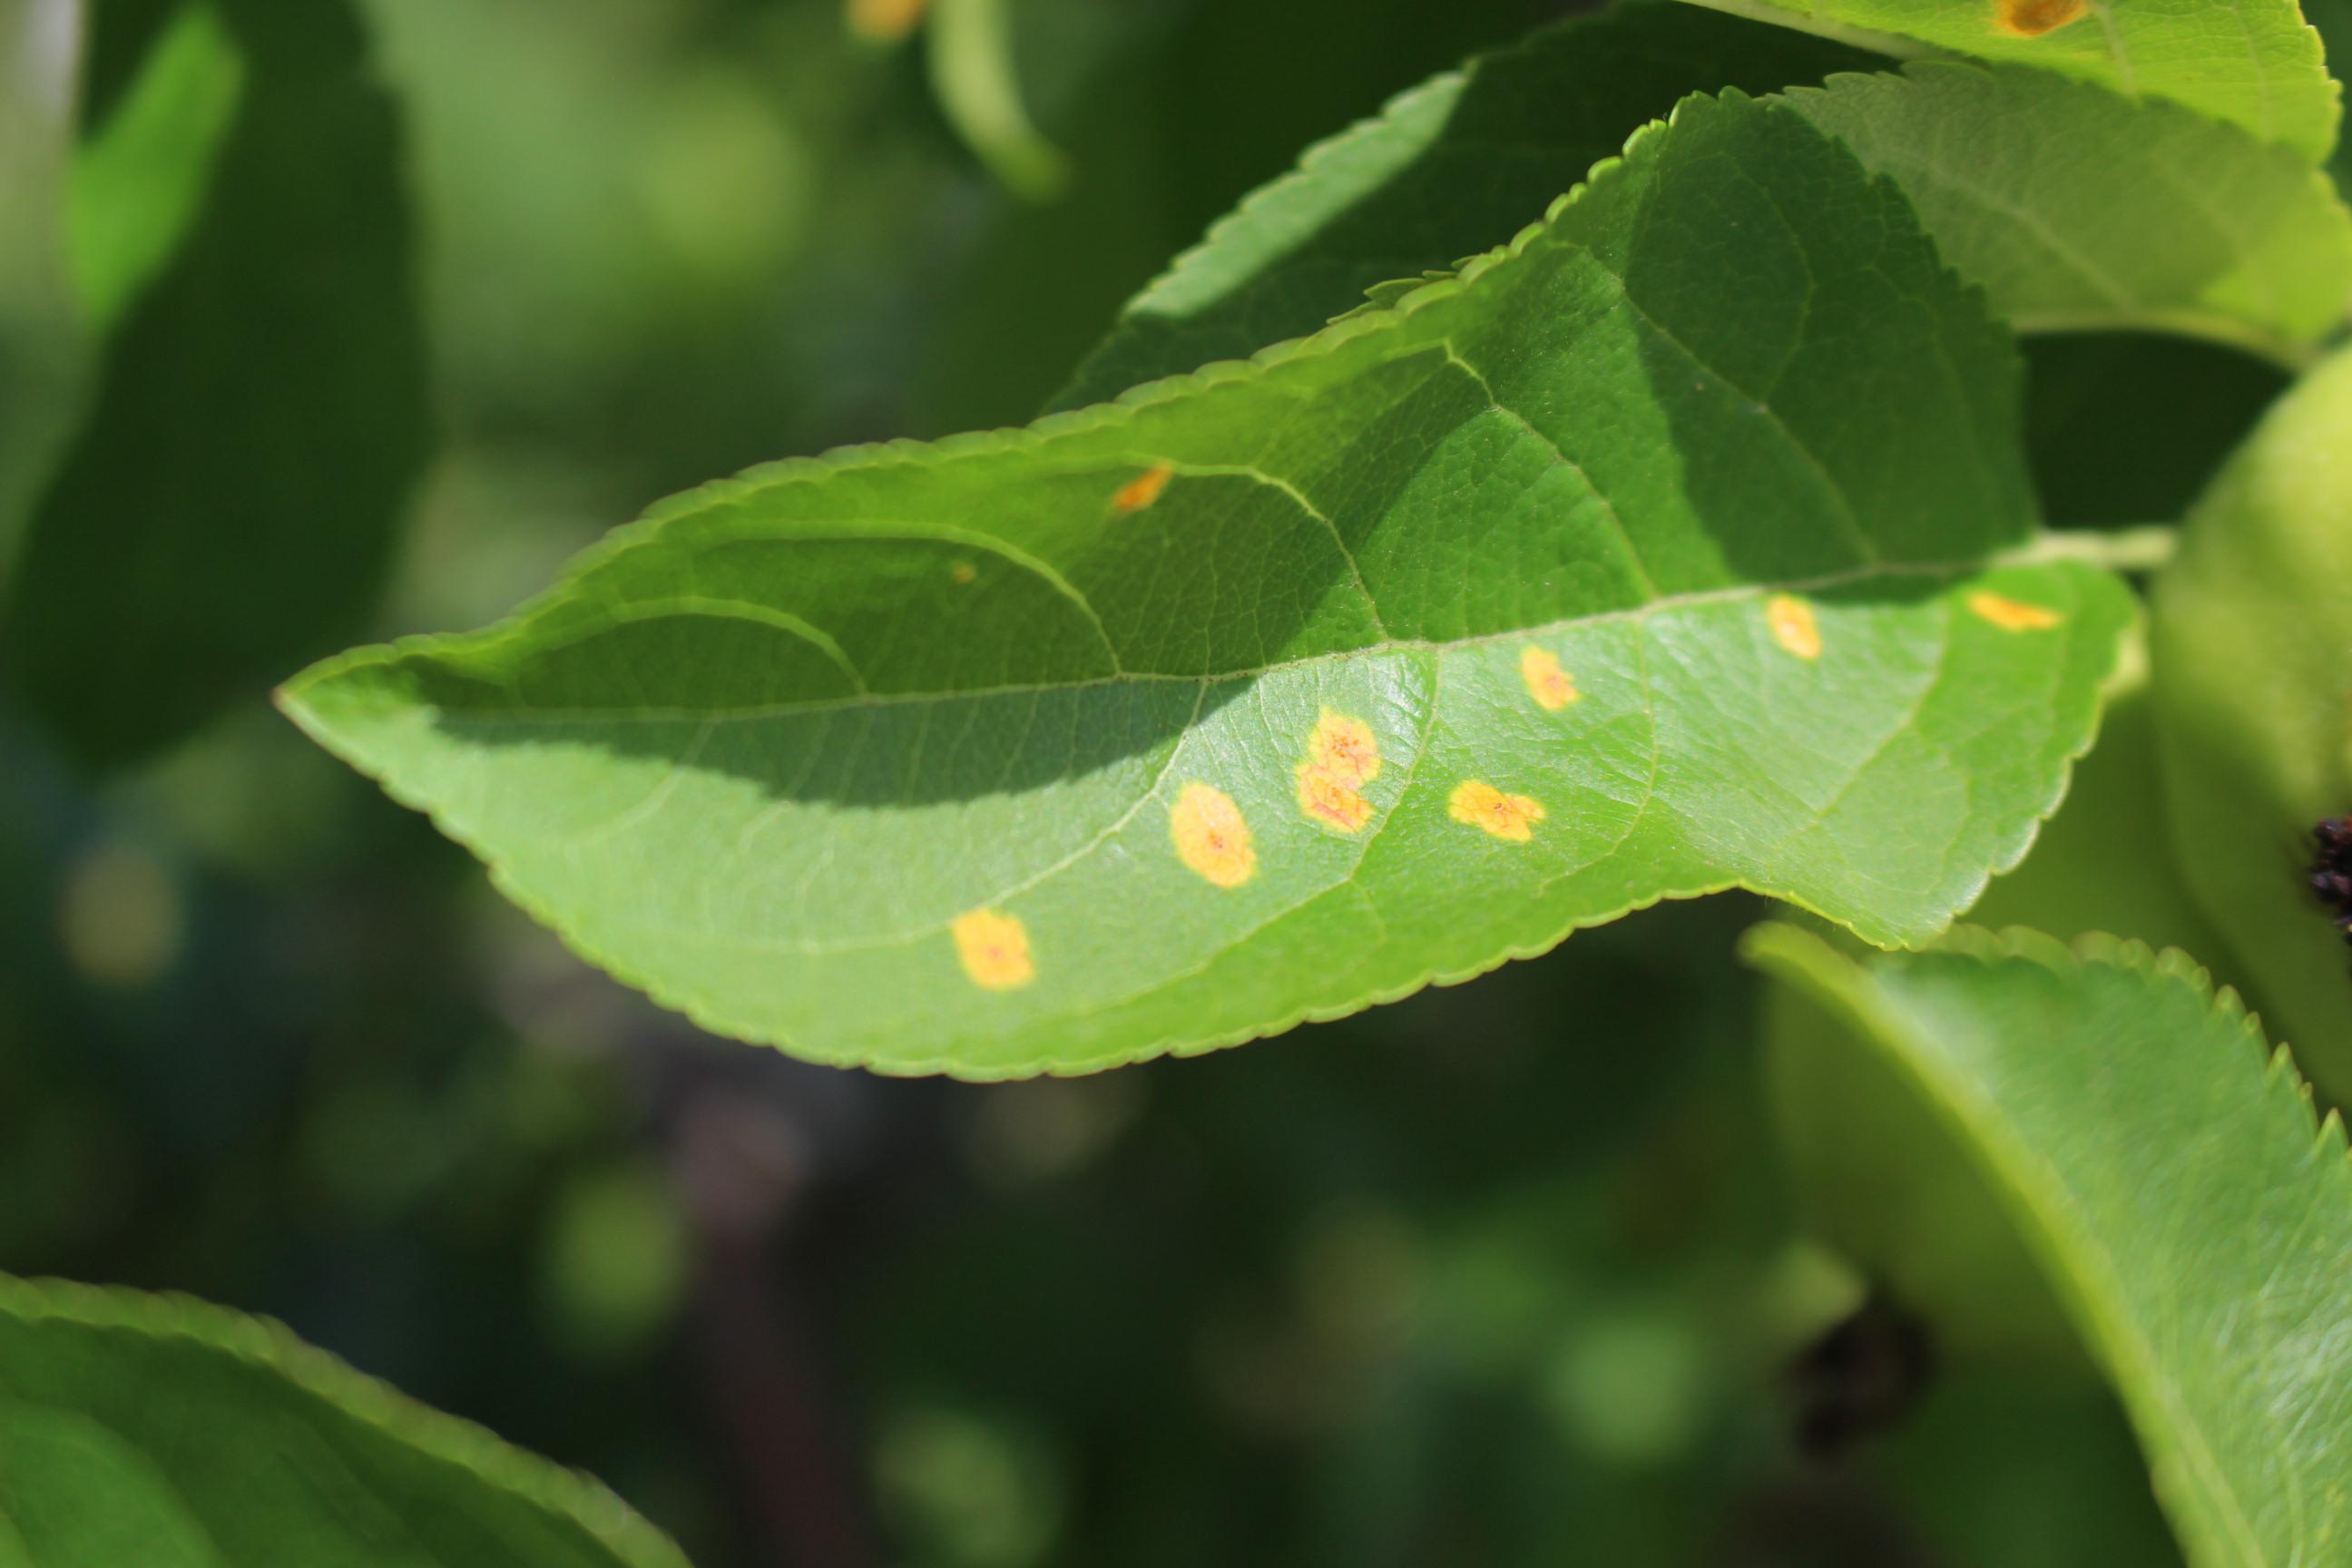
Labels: rust